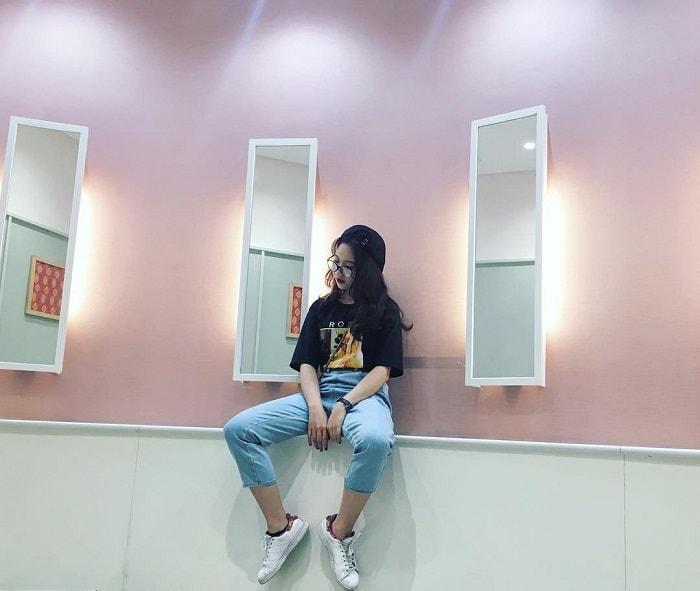
có một vài cái gương được gắn trên tường phía sau lưng cô gái